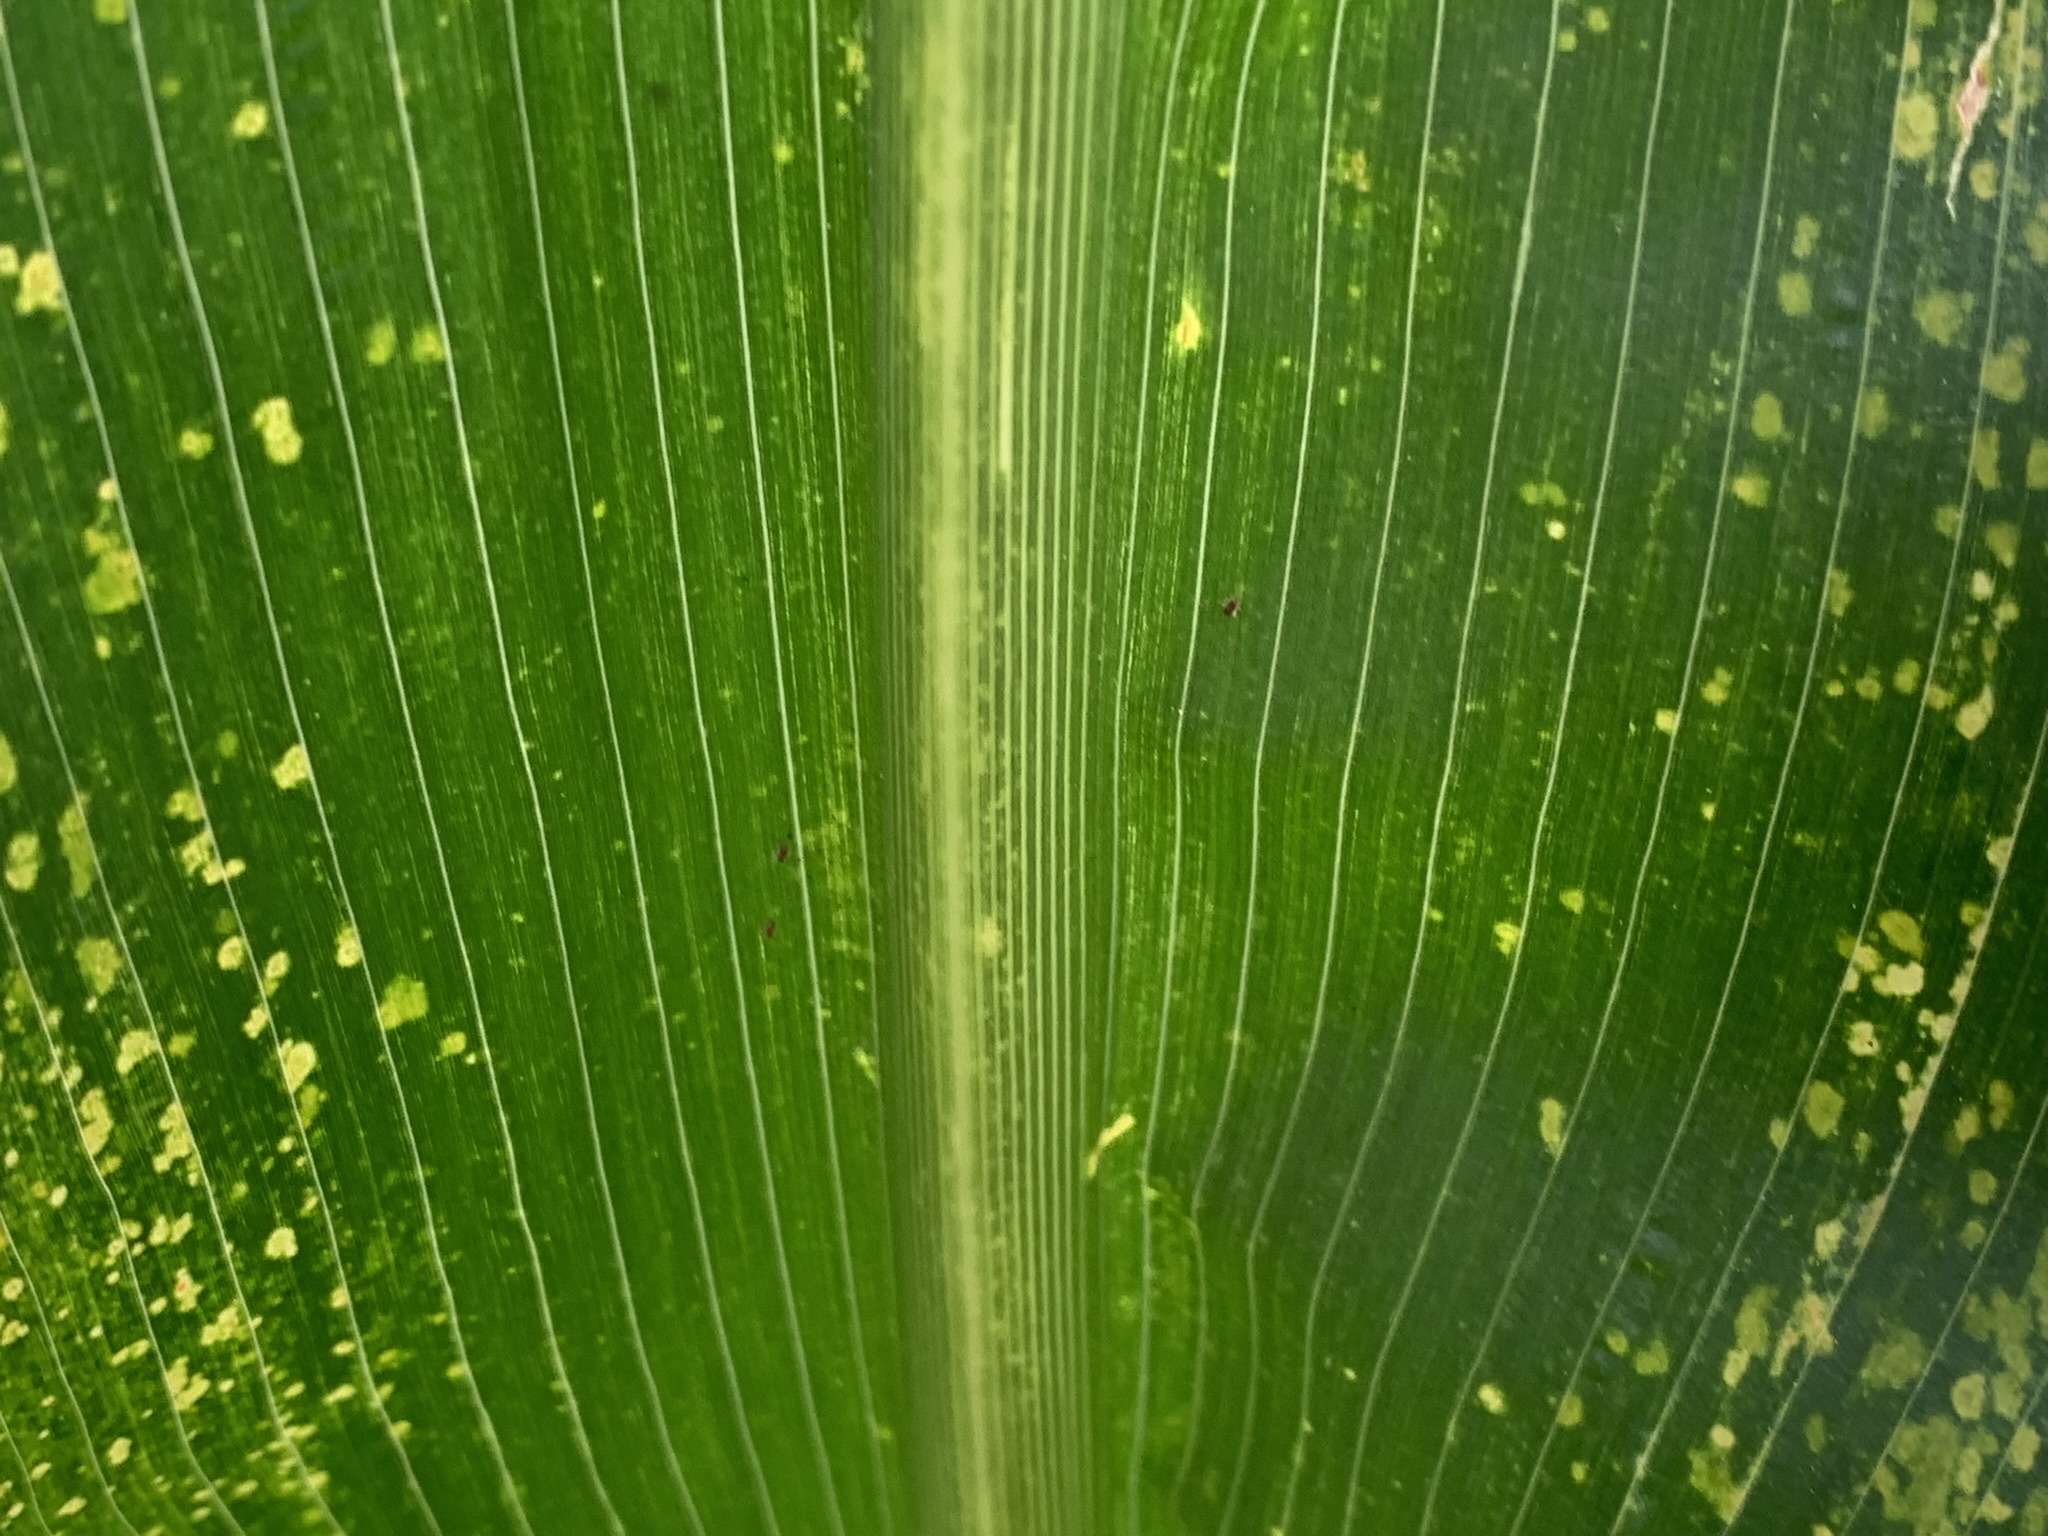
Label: MLN